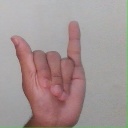
अक्षर: य